Funniest Show on Earth

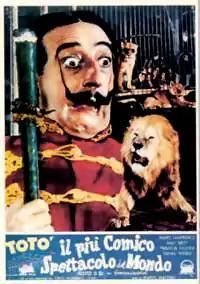
Film poster

Funniest Show on Earth is a 1953 Italian comedy film directed by Mario Mattoli and starring May Britt. It is the first Italian film in 3D.